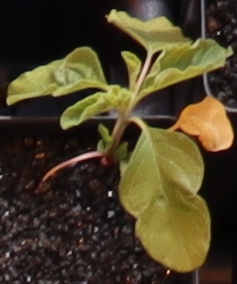
Label: Palmer Amaranth